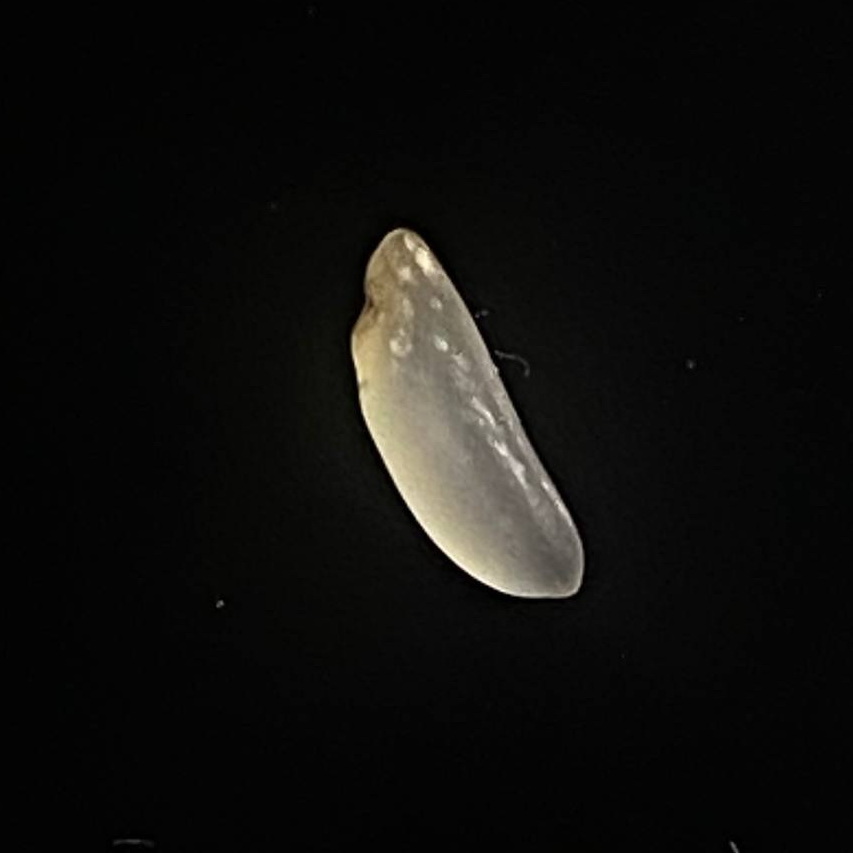
Rice variety: Najirshail